Graham Walters

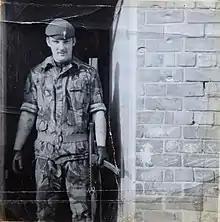
Graham Walters, Military Career

At the age of 15, Graham Walters joined the junior Welsh Guards as a boy soldier. He was soon made Lance Corporal and climbed his way up the ranks, eventually making junior Sergeant Major. He took on the role of PTI instructor and speedily achieved the status of Judo black belt, and also became ABA champion boxer of the British Army. With his enormous talent for sport, it was inevitable he started to play rugby for the Welsh Guards and the British Army, previously playing for his home country Wales for the under 15-17s.